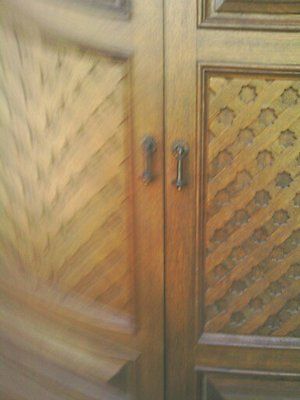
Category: table